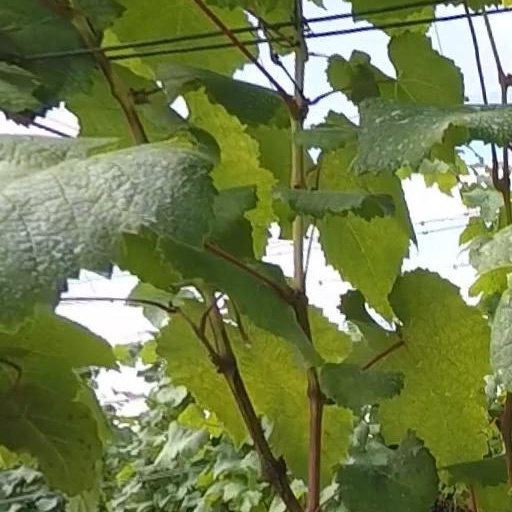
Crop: grape